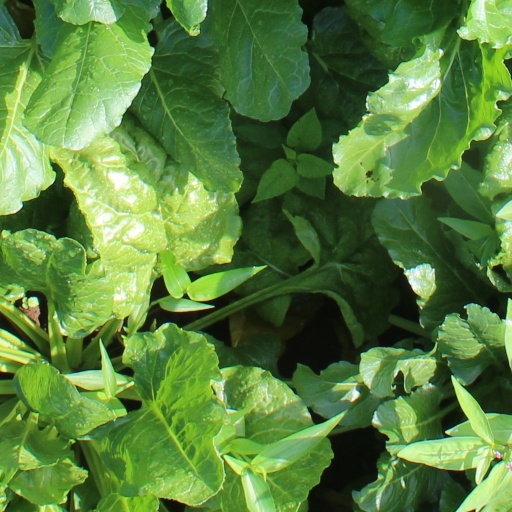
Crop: sugar beet